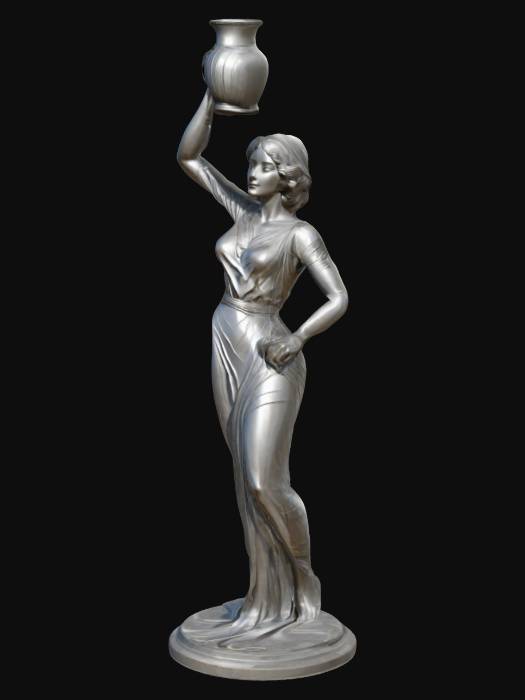
미적 점수 (1~10점): 8